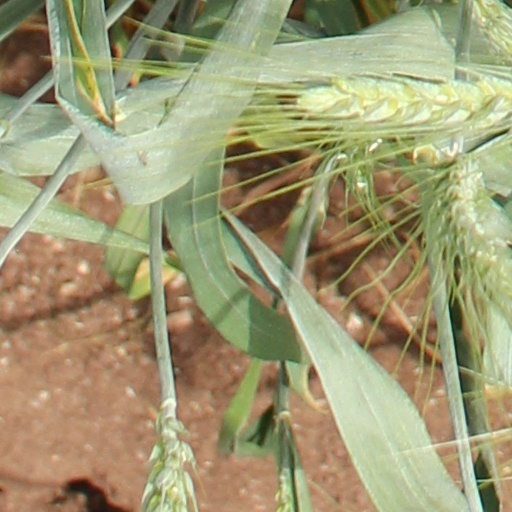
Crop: wheat